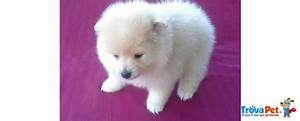
Label: dog